At the River (film)

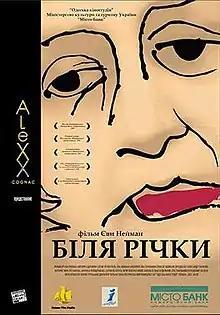

At the River is a debut feature film directed by Eva Neymann. He entered the main program of the Moscow International Film Festival in 2007. Film-participant of the 36th Rotterdam International Film Festival in 2007.